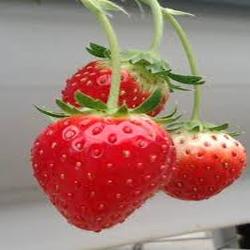
Label: Strawberry